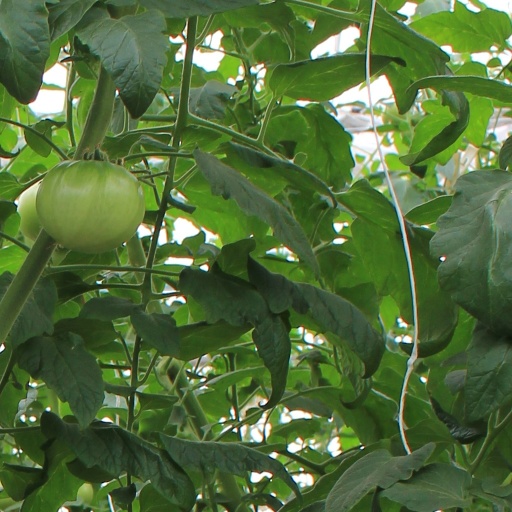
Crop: tomato